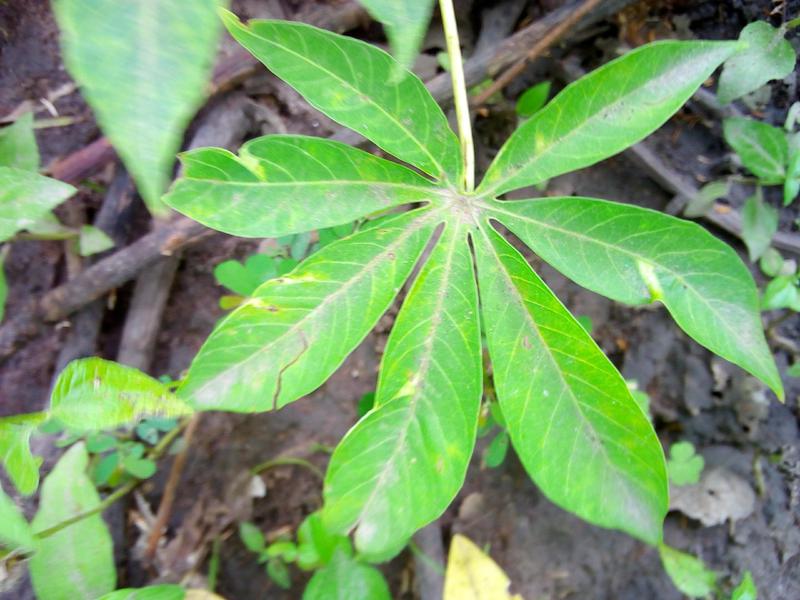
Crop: cassava
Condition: mosaic_disease